L'Armida immaginaria

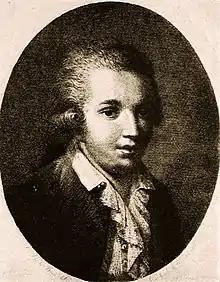
The composer

L'Armida immaginaria is a dramma giocoso in three acts by composer Domenico Cimarosa with an Italian libretto by Giuseppe Palomba. The opera was first performed in Naples during the summer of 1777 at the Teatro di Fiorentini.